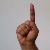
The image shows a hand gesture representing the letter 'D' in Indian Sign Language.